Xinjiang under Qing rule

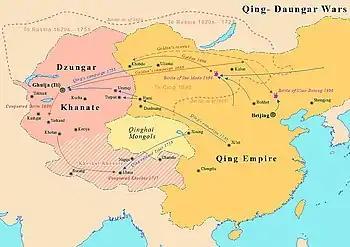
Map showing the Dzungar–Qing Wars between the Qing dynasty and Dzungar Khanate

Prior to Qing rule, Xinjiang was ruled by the Oirat Mongols of the Dzungar Khanate based in northern Xinjiang, an area known as Dzungaria. The Dzungars lived in an area from the west end of the Great Wall of China to present-day eastern Kazakhstan and from present-day northern Kyrgyzstan to southern Siberia (most of which is located in present-day Xinjiang). They were the last nomadic empire to threaten China, waging war on the Qing dynasty and their subjects in the middle of the 18th century.